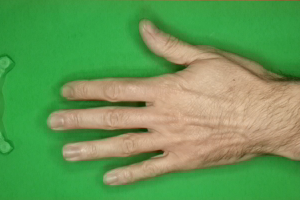
Label: paper